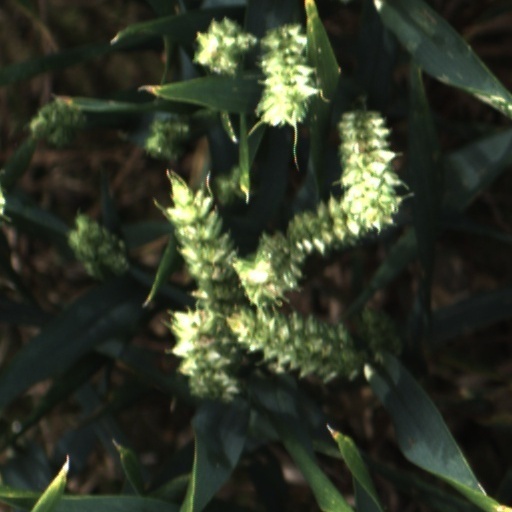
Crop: wheat